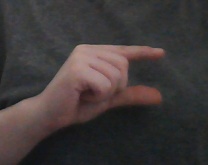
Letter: dal